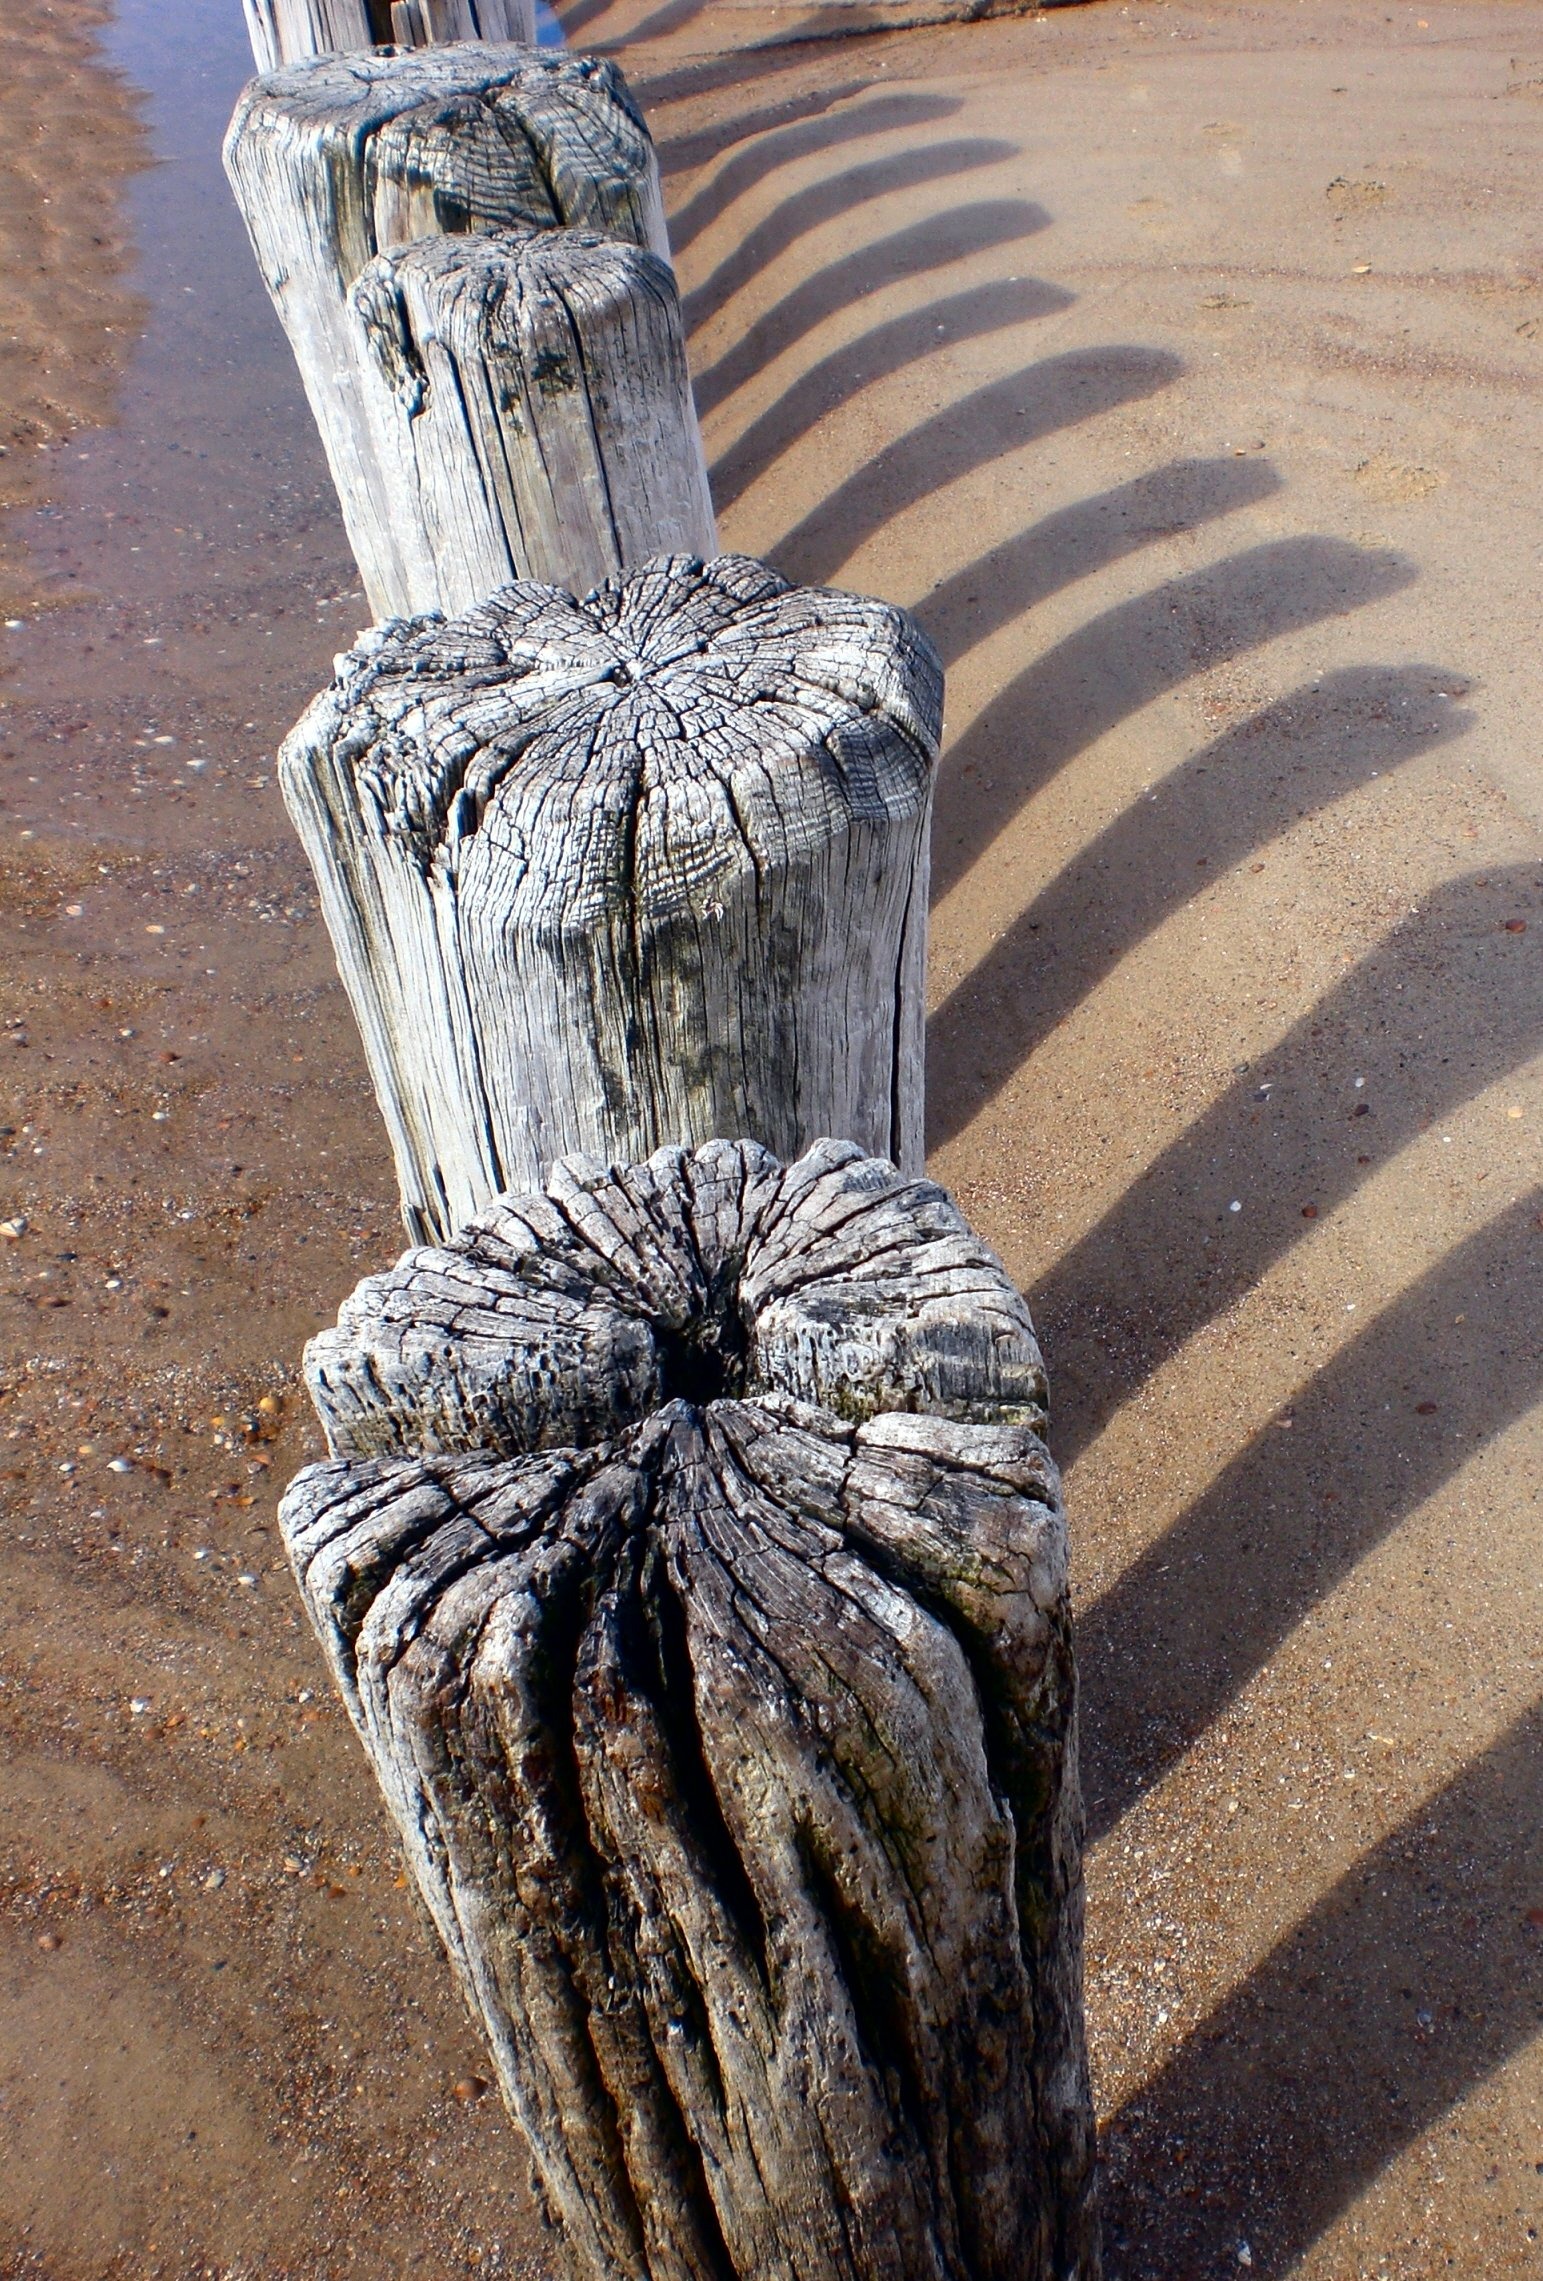
beach, wood, monument, statue, column, sculpture, art, carving, maritime, breakwater, north sea, ancient history